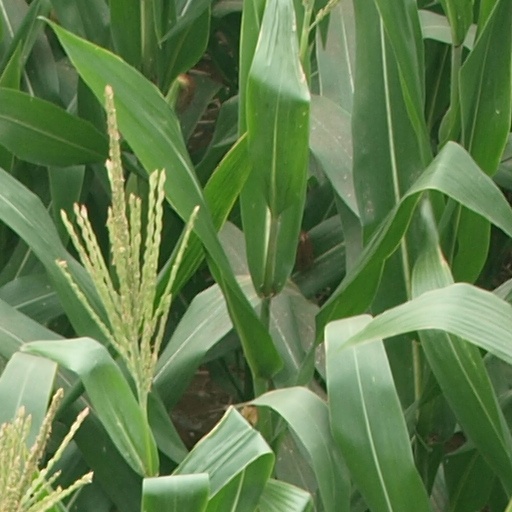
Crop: maize; corn